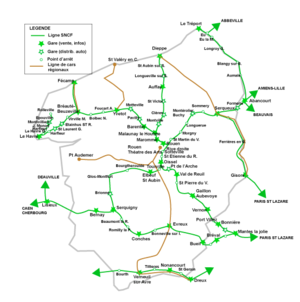
Carte du réseau Ter haute normandie
Le TER Haute-Normandie est le réseau de TER de l'ancienne région administrative Haute-Normandie. Depuis la fusion des régions en 2017, ses services sont repris par le réseau TER Normandie.